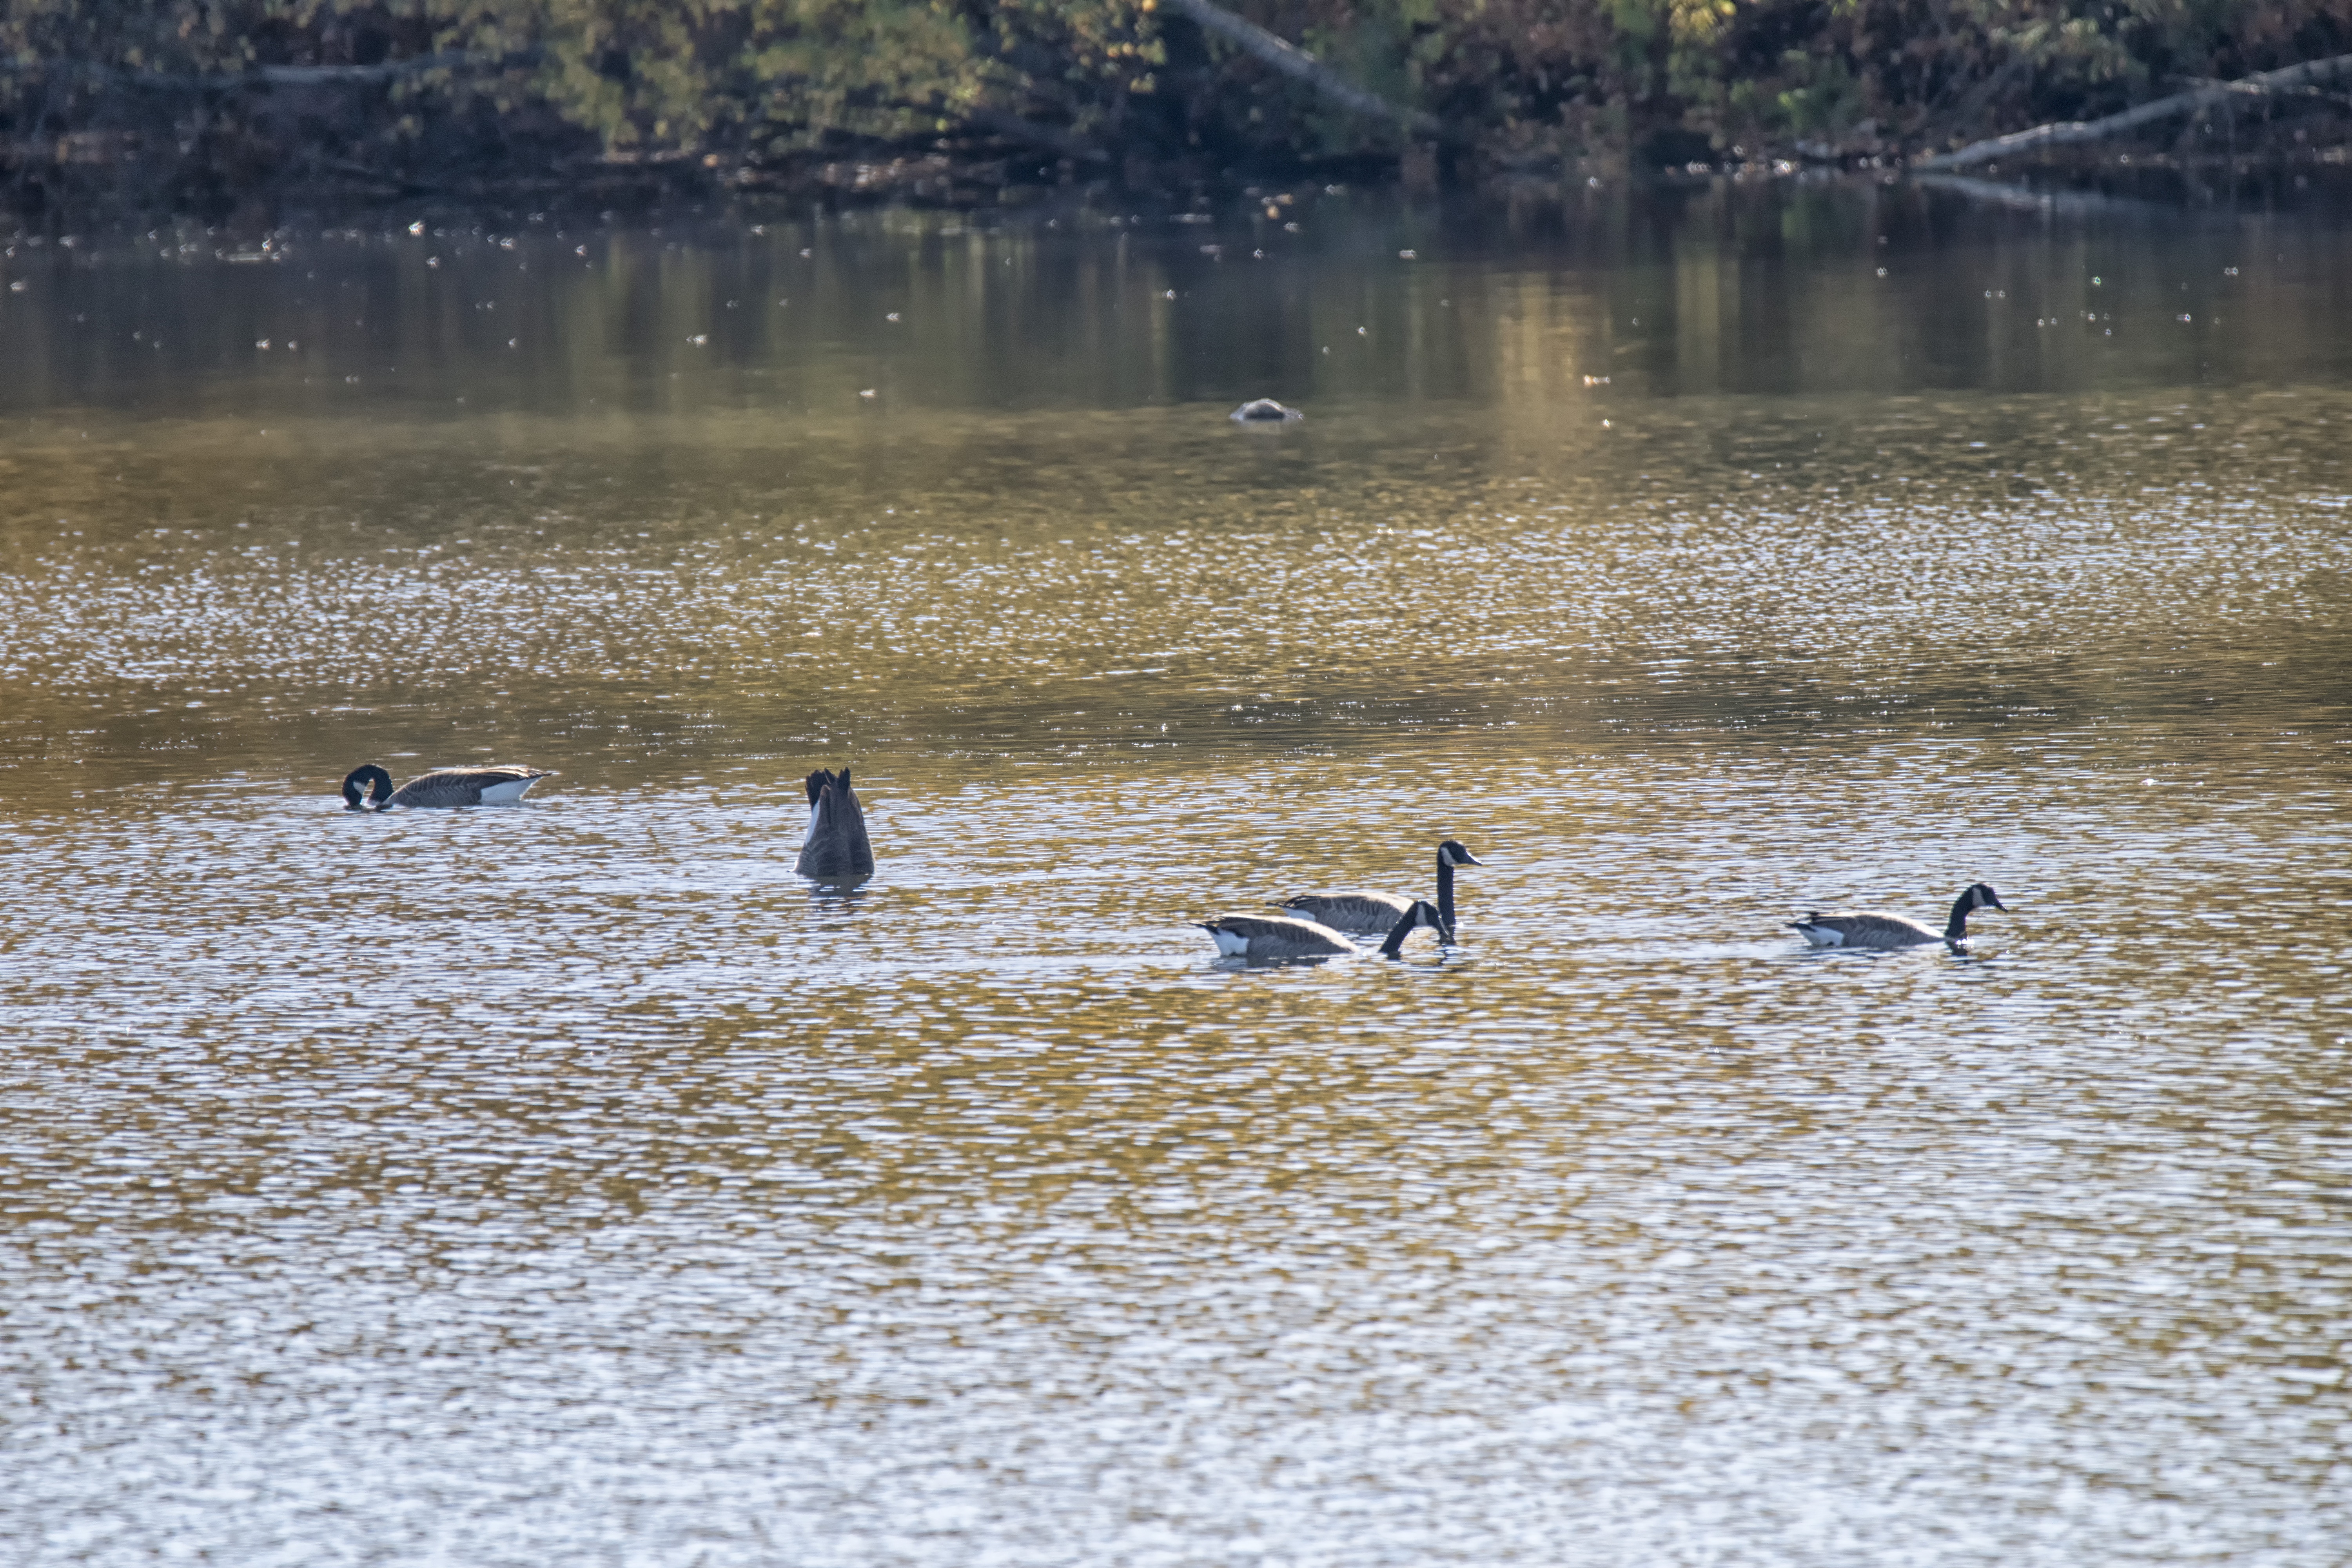
water, nature, marsh, bird, lake, river, wildlife, reflection, fauna, duck, canada, goose, wetland, quebec, waterfowl, water bird, du, sherbrooke, oiseau, bernache, mudflat, ducks geese and swans